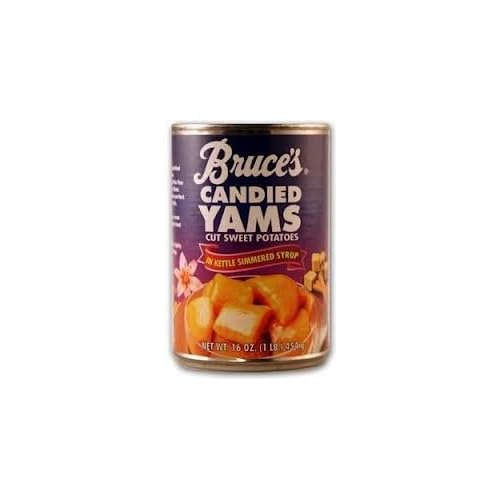
Item Name: Bruce's Candied Yams in Kettle Cooked Syrup 16oz Can (Pack of 12) Cut Sweet Potatoes
Bullet Point: 12 - 16oz Cans
Product Description: Bruce's
Value: 12.0
Unit: Can

Price: 8.99